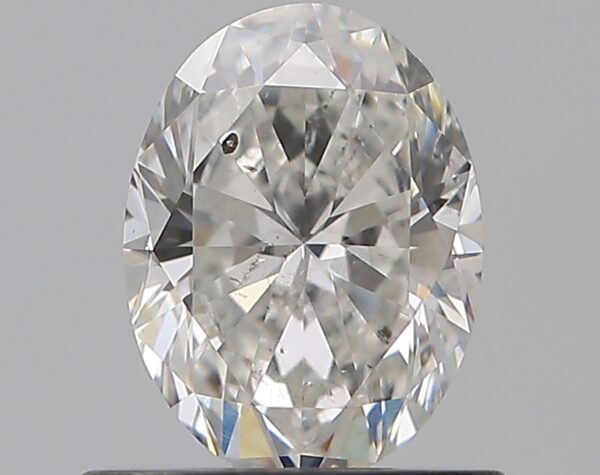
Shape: oval
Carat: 0.7
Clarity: SI2
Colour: F
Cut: EX
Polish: EX
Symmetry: VG
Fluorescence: N
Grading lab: GIA
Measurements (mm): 6.62 x 4.94 x 3.16